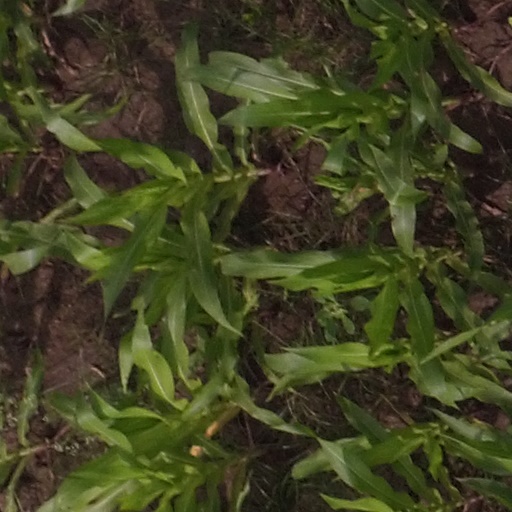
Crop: maize; corn